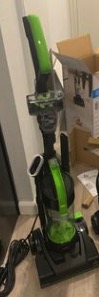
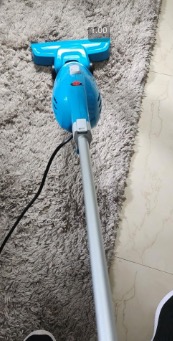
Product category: items_vacuum
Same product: no